Gravity-gradient stabilization

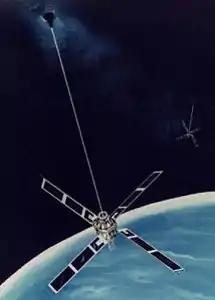
Transit-O (Operational) navigation satellite with a gravity boom

Gravity-gradient stabilization or tidal stabilization is a passive method of stabilizing artificial satellites or space tethers in a fixed orientation using only the mass distribution of the orbited body and the gravitational field. The main advantage over using active stabilization with propellants, gyroscopes or reaction wheels is the low use of power and resources. It can also reduce or prevent the risk of propellant contamination of sensitive components.